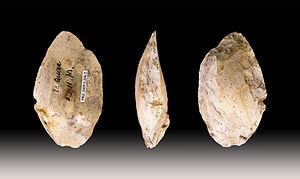
Les hommes de Néandertal ont vécu dans le département de la Charente, dans la partie septentrionale du Bassin aquitain et jouxtant les sites préhistoriques de la Dordogne, et le long des affluents de son fleuve éponyme, d'environ 230 000 ans BP à leur extinction. Les fouilles effectuées dès le début du XIXᵉ siècle, le nombre des chercheurs et le relais des sociétés savantes ont permis de préserver la richesse des stations néandertaliennes.
Le site préhistorique de la Quina est situé dans la commune de Gardes-le-Pontaroux en Charente, France. Il s’étend sur près de 700 m et comporte deux gisements, la station amont et la station aval. Il a été occupé au Paléolithique moyen et au début du Paléolithique supérieur.
Le Moustérien de type Quina, aussi connu sous le nom de Charentien, est l'un des faciès culturels et technologiques du Moustérien, l'une des principales manifestations culturelles du Paléolithique moyen en Eurasie. Il est surtout présent en abondance dans le bassin aquitain et en Belgique.